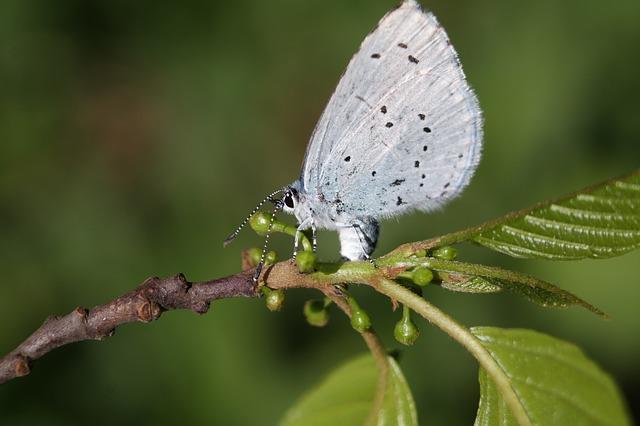
butterfly